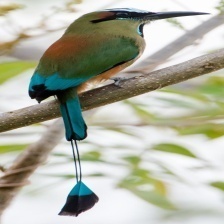
Species: TURQUOISE MOTMOT
Scientific name: EUMOMOTA SUPERCILIOSA